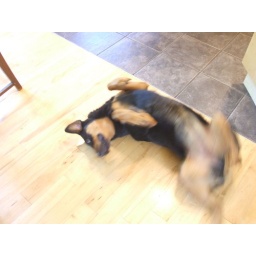
My dog Roxy rolling around the kitchen